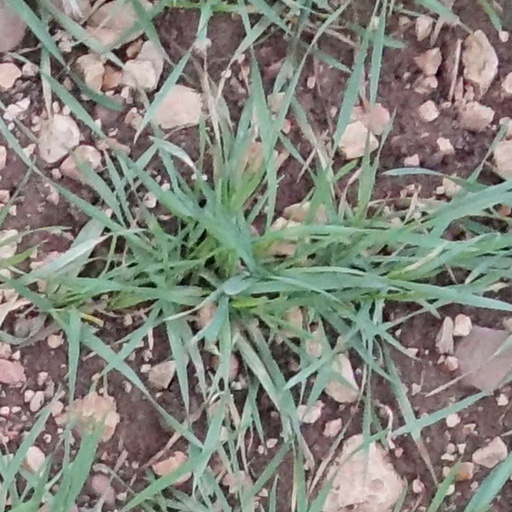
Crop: wheat